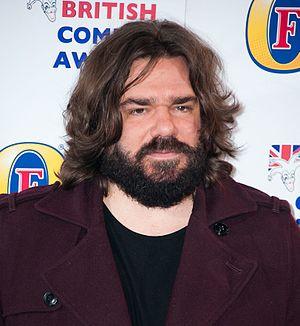
Matt Berry, né le 2 mai 1974 à Bromham, est un acteur, scénariste et musicien britannique.